Marrabenta Stories

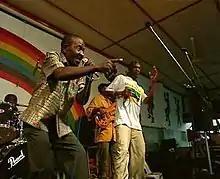
Screenshot

Marrabenta Stories is a 2004 documentary film directed by Karen Boswall. A musical documentary, it covers Marrabenta, the national music of Mozambique.